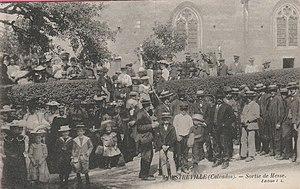
Sortie de messe à Prestreville (Calvados) dans le diocèse de Bayeux vers 1910.
Prêtreville est une commune française, située dans le département du Calvados en région Normandie, peuplée de 399 habitants.